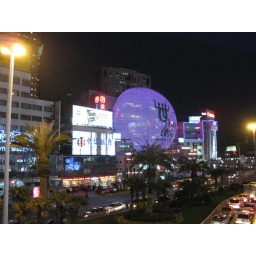
Night view from sky bridge at XuJiaHui. Shanghai Trip from March 9 to 26 in 2009